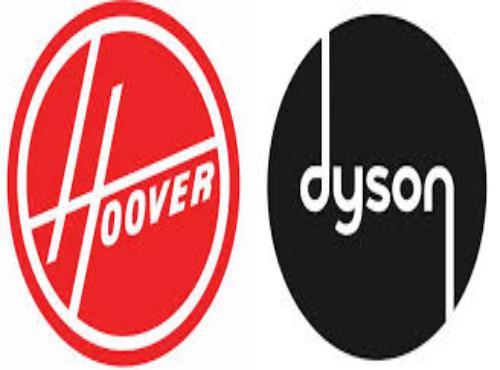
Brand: adyson
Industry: Clothes